Adabel Guerrero

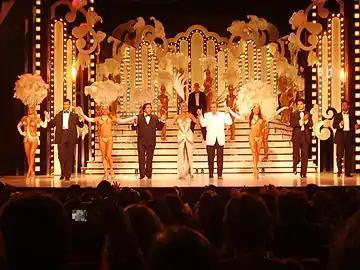
Guerrero (third left) in "La Fiesta Está en el Lago"

In 2008, she was called for "Incomparable", the new proposal of Miguel Angel and Carmen Barbieri Cherutti, a show that starred Miguel Ángel Cherutti, Carmen Barbieri, Celina Rucci, Rodrigo Rodríguez, Diego Reinhold, Adabel Guerrero and Vanina Escudero. During the 2008-2009 theater season, she formed part of the staff of Gerardo Sofovich in his magazine "La Fiesta Está en el Lago" (The party is in the Lake) where the show was led by Florencia De La V and followed by Guerrero as outstanding vedette next to Valeria Archimó and Mónica Farro. The magazine also starred el Negro Álvarez.